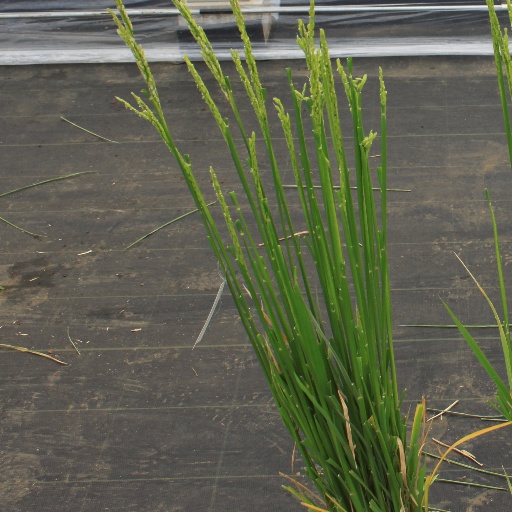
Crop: rice